Nord Stream pipelines sabotage

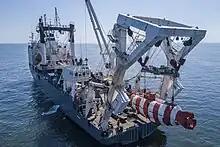
The Russian salvage ship SS-750 with its mini-submarine was observed by the Danish Navy at the site of the sabotage four days before the explosions

The day after the leaks occurred, the Swedish Police Authority opened an investigation of the incident, calling it "major sabotage". The investigation is conducted in cooperation with other relevant authorities as well as the Swedish Security Service. A similar investigation was opened in Denmark. The two nations were in close contact, and had also been in contact with other countries in the Baltic region and NATO. Because it happened within international waters (not part of any nation's territorial sea, although within the Danish and Swedish economic zones), neither the Danish Prime Minister nor the Swedish Prime Minister regarded it as an attack on their nation.